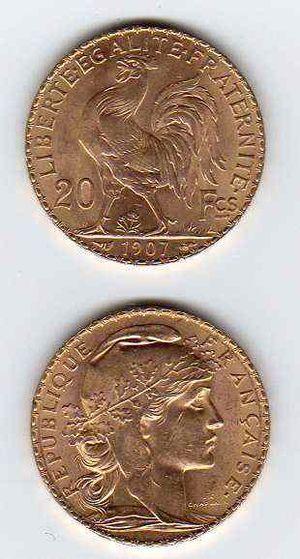
Le drapeau de la Région wallonne, ou drapeau wallon, est l'un des symboles officiels de la Wallonie. Il est familièrement appelé coq hardi ou « coq wallon ». Il est l'emblème de la Région wallonne et celui de la Communauté française de Belgique. Il est composé d'un coq hardi rouge sur fond jaune. Ces couleurs prennent leur origine de la ville de Liège. Il est également utilisé par le Mouvement wallon.
Jules-Clément Chaplain, dit Jules Chaplain, né le 12 juillet 1839 à Mortagne-au-Perche et mort le 13 juillet 1909 à Paris, est un sculpteur, médailleur, dessinateur et lithographe français.
Jules-Clément Chaplain, dit Jules Chaplain, né le 12 juillet 1839 à Mortagne-au-Perche et mort le 13 juillet 1909 à Paris, est un sculpteur, médailleur, dessinateur et lithographe français.
Le symbolisme du coq est lié au comportement habituel des coqs, à leur panache et à leur caractère. Il remonte à l'Antiquité. Le coq gaulois est un des symboles allégoriques et un des emblèmes de la France. Le coq gaulois combattant est également le symbole du Mouvement wallon, de la Communauté française de Belgique et de la Région wallonne.